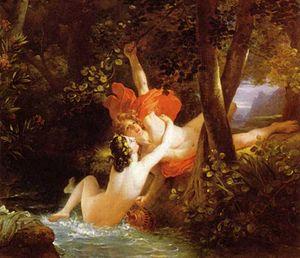
Le musée d'Art et d'Histoire Baron-Gérard est l'un des trois musées de la commune de Bayeux en Normandie.